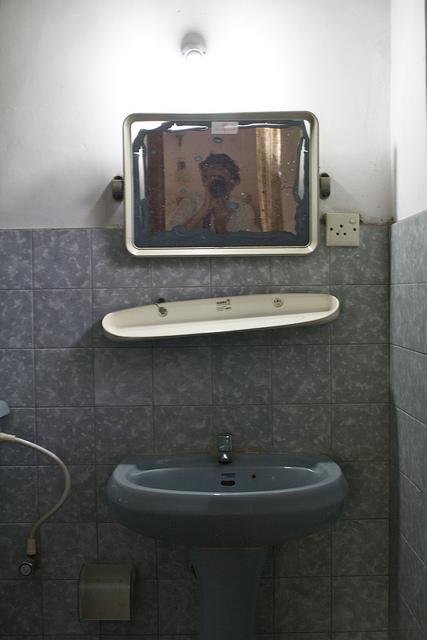
Sink with shelf and mirror and gray tiled wall